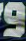
Number: 9